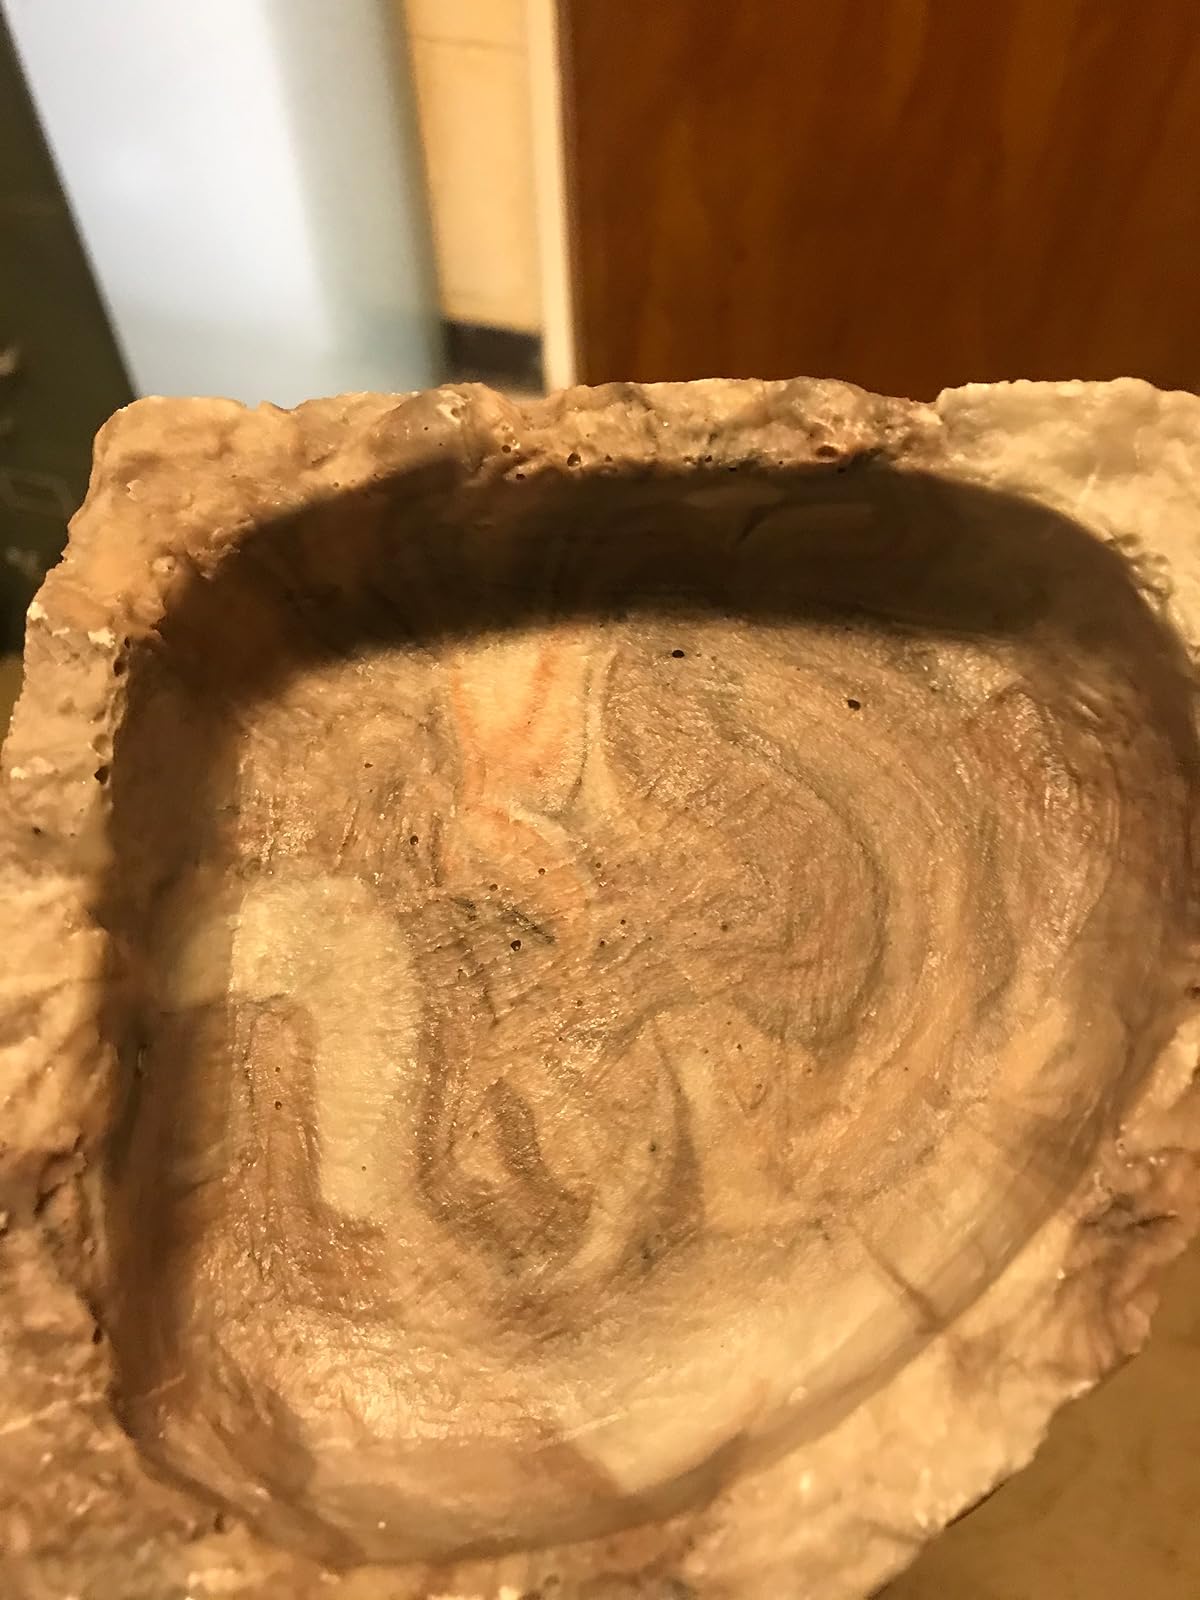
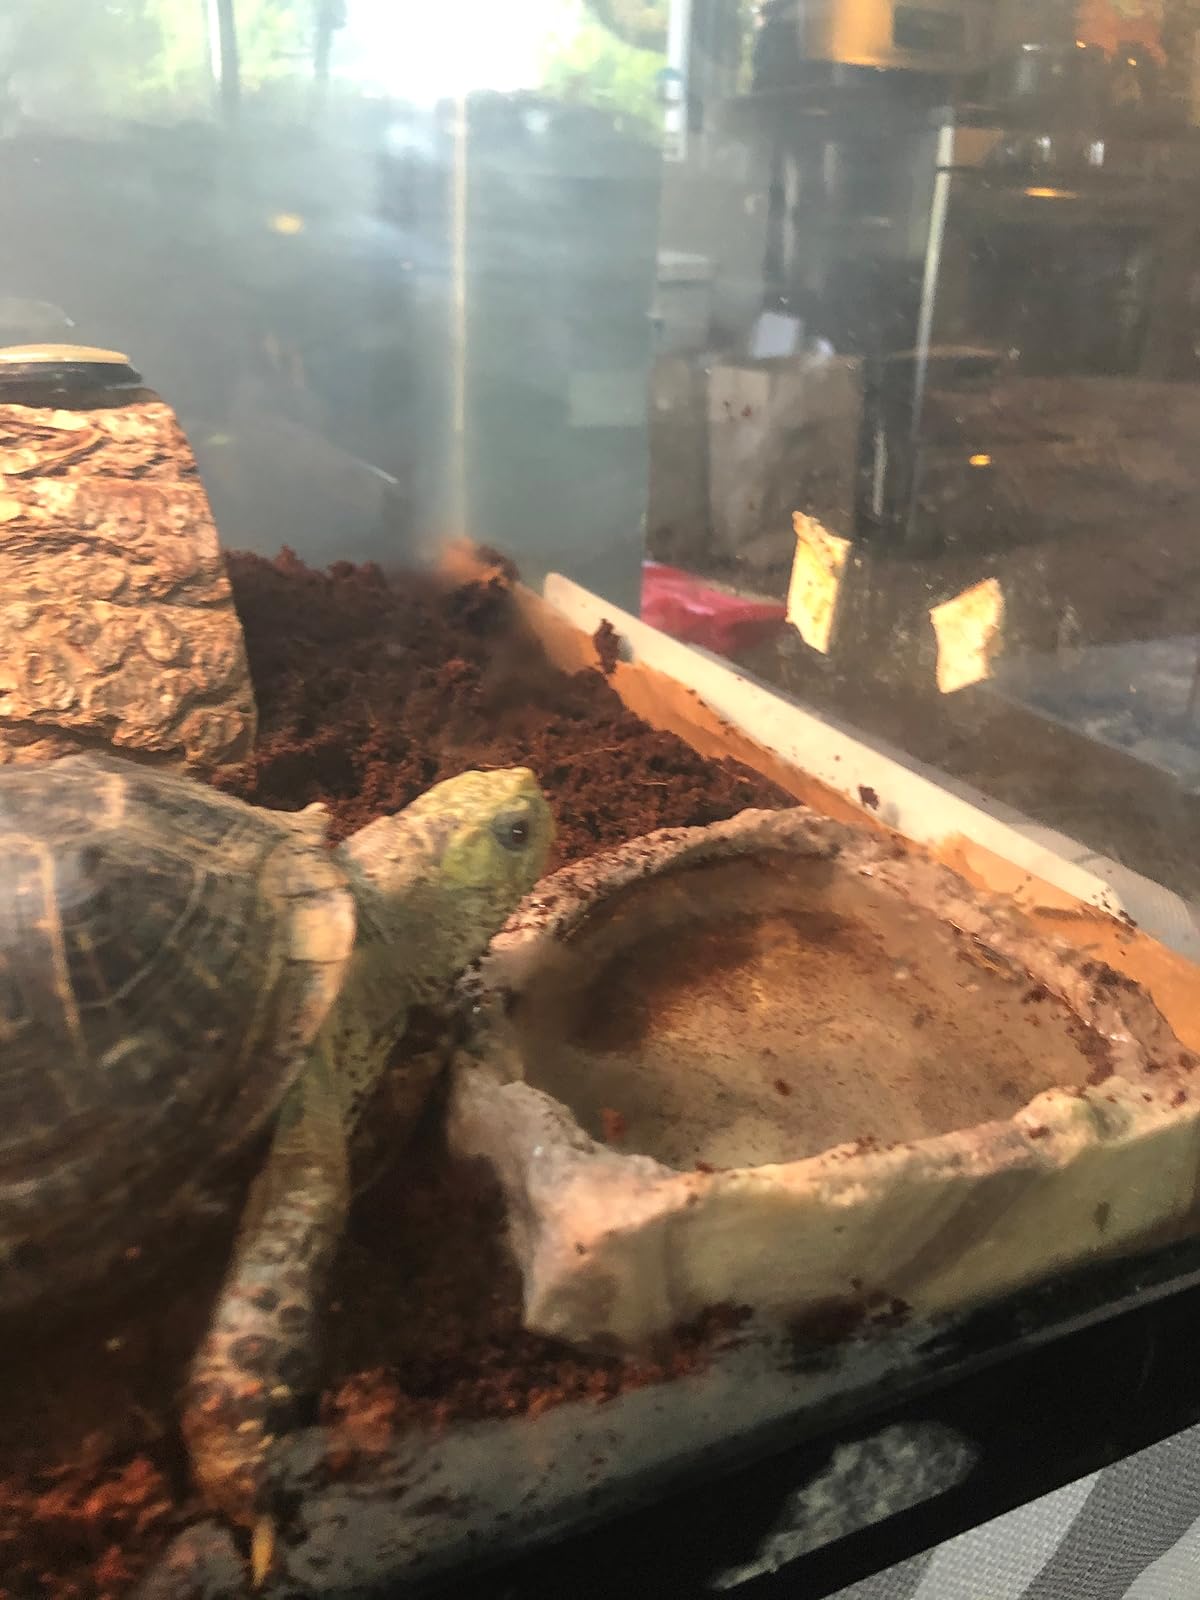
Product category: items_bowl
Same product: yes